2011 Emirates Cup

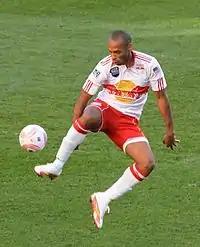
A coloured photograph of a footballer, wearing a white shirt and red kit, adorned with white socks and boots. He is controlling the ball with his right leg from an elevated position.

The opening match of the 2011 Emirates Cup saw New York Red Bulls taking on Paris Saint-Germain. Defender Tim Ream captained the Red Bulls in place of Henry, who was rested, while Péguy Luyindula started up front for Paris Saint-Germain; the forward was the top scorer in the inaugural Emirates Cup. The only goal of the match came in the 27th minute. Joel Lindpere passed the ball to teammate Juan Agudelo, and made a darting run towards the Paris Saint-Germain penalty area. Agudelo passed it back to Lindpere, who evaded his closest opponent and placed the ball into the far right side of the net, past goalkeeper Salvatore Sirigu. For most of the game, Paris Saint-Germain struggled to get past the Red Bulls, who were comfortable in defence and "looked extremely dangerous on the counter attack" according to match reporter Joe Prince-Wright. Paris Saint-Germain enjoyed plenty of possession during the second half; Jérémy Ménez almost equalised but for Frank Rost's save. New York Red Bulls coach Hans Backe was pleased with his team's defensive performance and told reporters after the match: "For a U.S. team playing a team like Paris, I think it's a massive result for us."